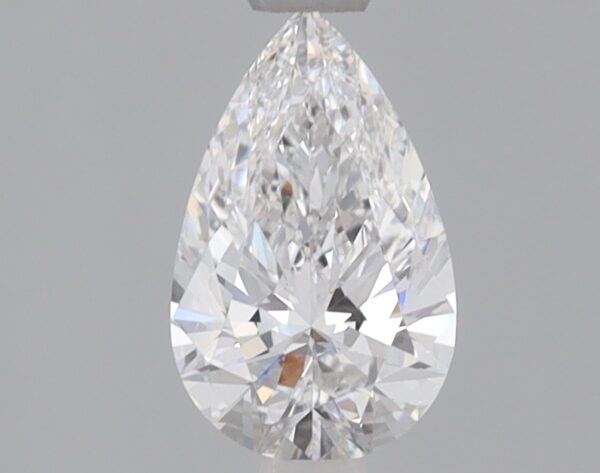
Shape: pear
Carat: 0.8
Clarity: VVS2
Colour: D
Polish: EX
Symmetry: EX
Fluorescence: NONE
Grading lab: IGI
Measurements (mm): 8.45 x 5.23 x 3.16